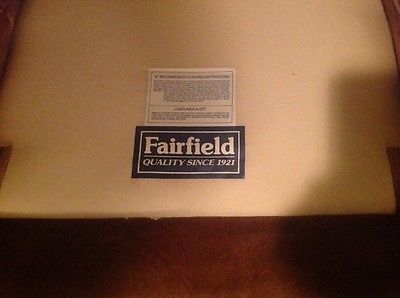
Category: sofa